2023 UEFA Champions League final

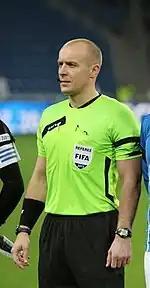
Polish referee Szymon Marciniak officiated the final.

Manchester City qualified for the Champions League group stage by winning the 2021–22 Premier League. In the group stage, they were drawn into Group G, alongside Bundesliga runners-up Borussia Dortmund, La Liga fourth-place team Sevilla and Danish Superliga champions Copenhagen.